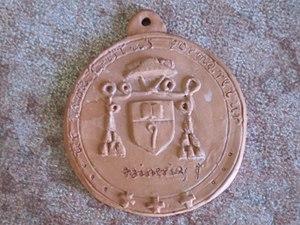
Rainier de Ponza est un moine cistercien et un théologien catholique du XIIᵉ siècle. Disciple de Joachim de Flore, il devient le conseiller du pape Innocent III en 1198. Légat du pape dans la région du Languedoc, il est chargé de la lutte contre le catharisme.